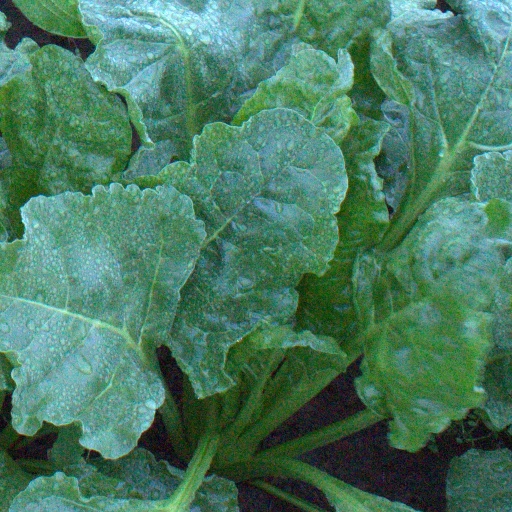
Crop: sugar beet